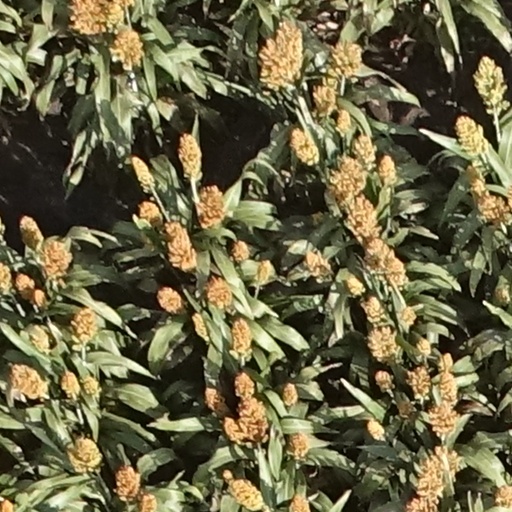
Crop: sorghum